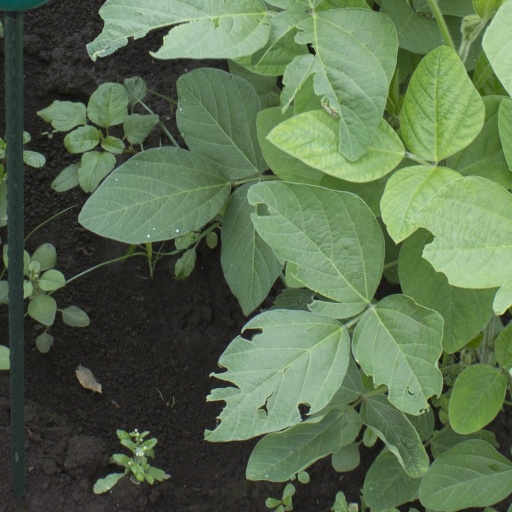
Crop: soybean